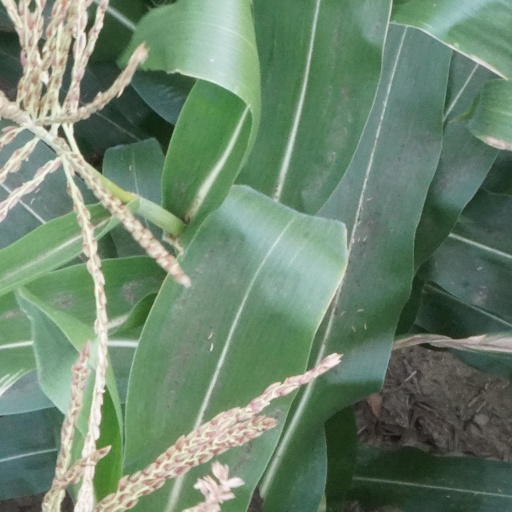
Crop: maize; corn